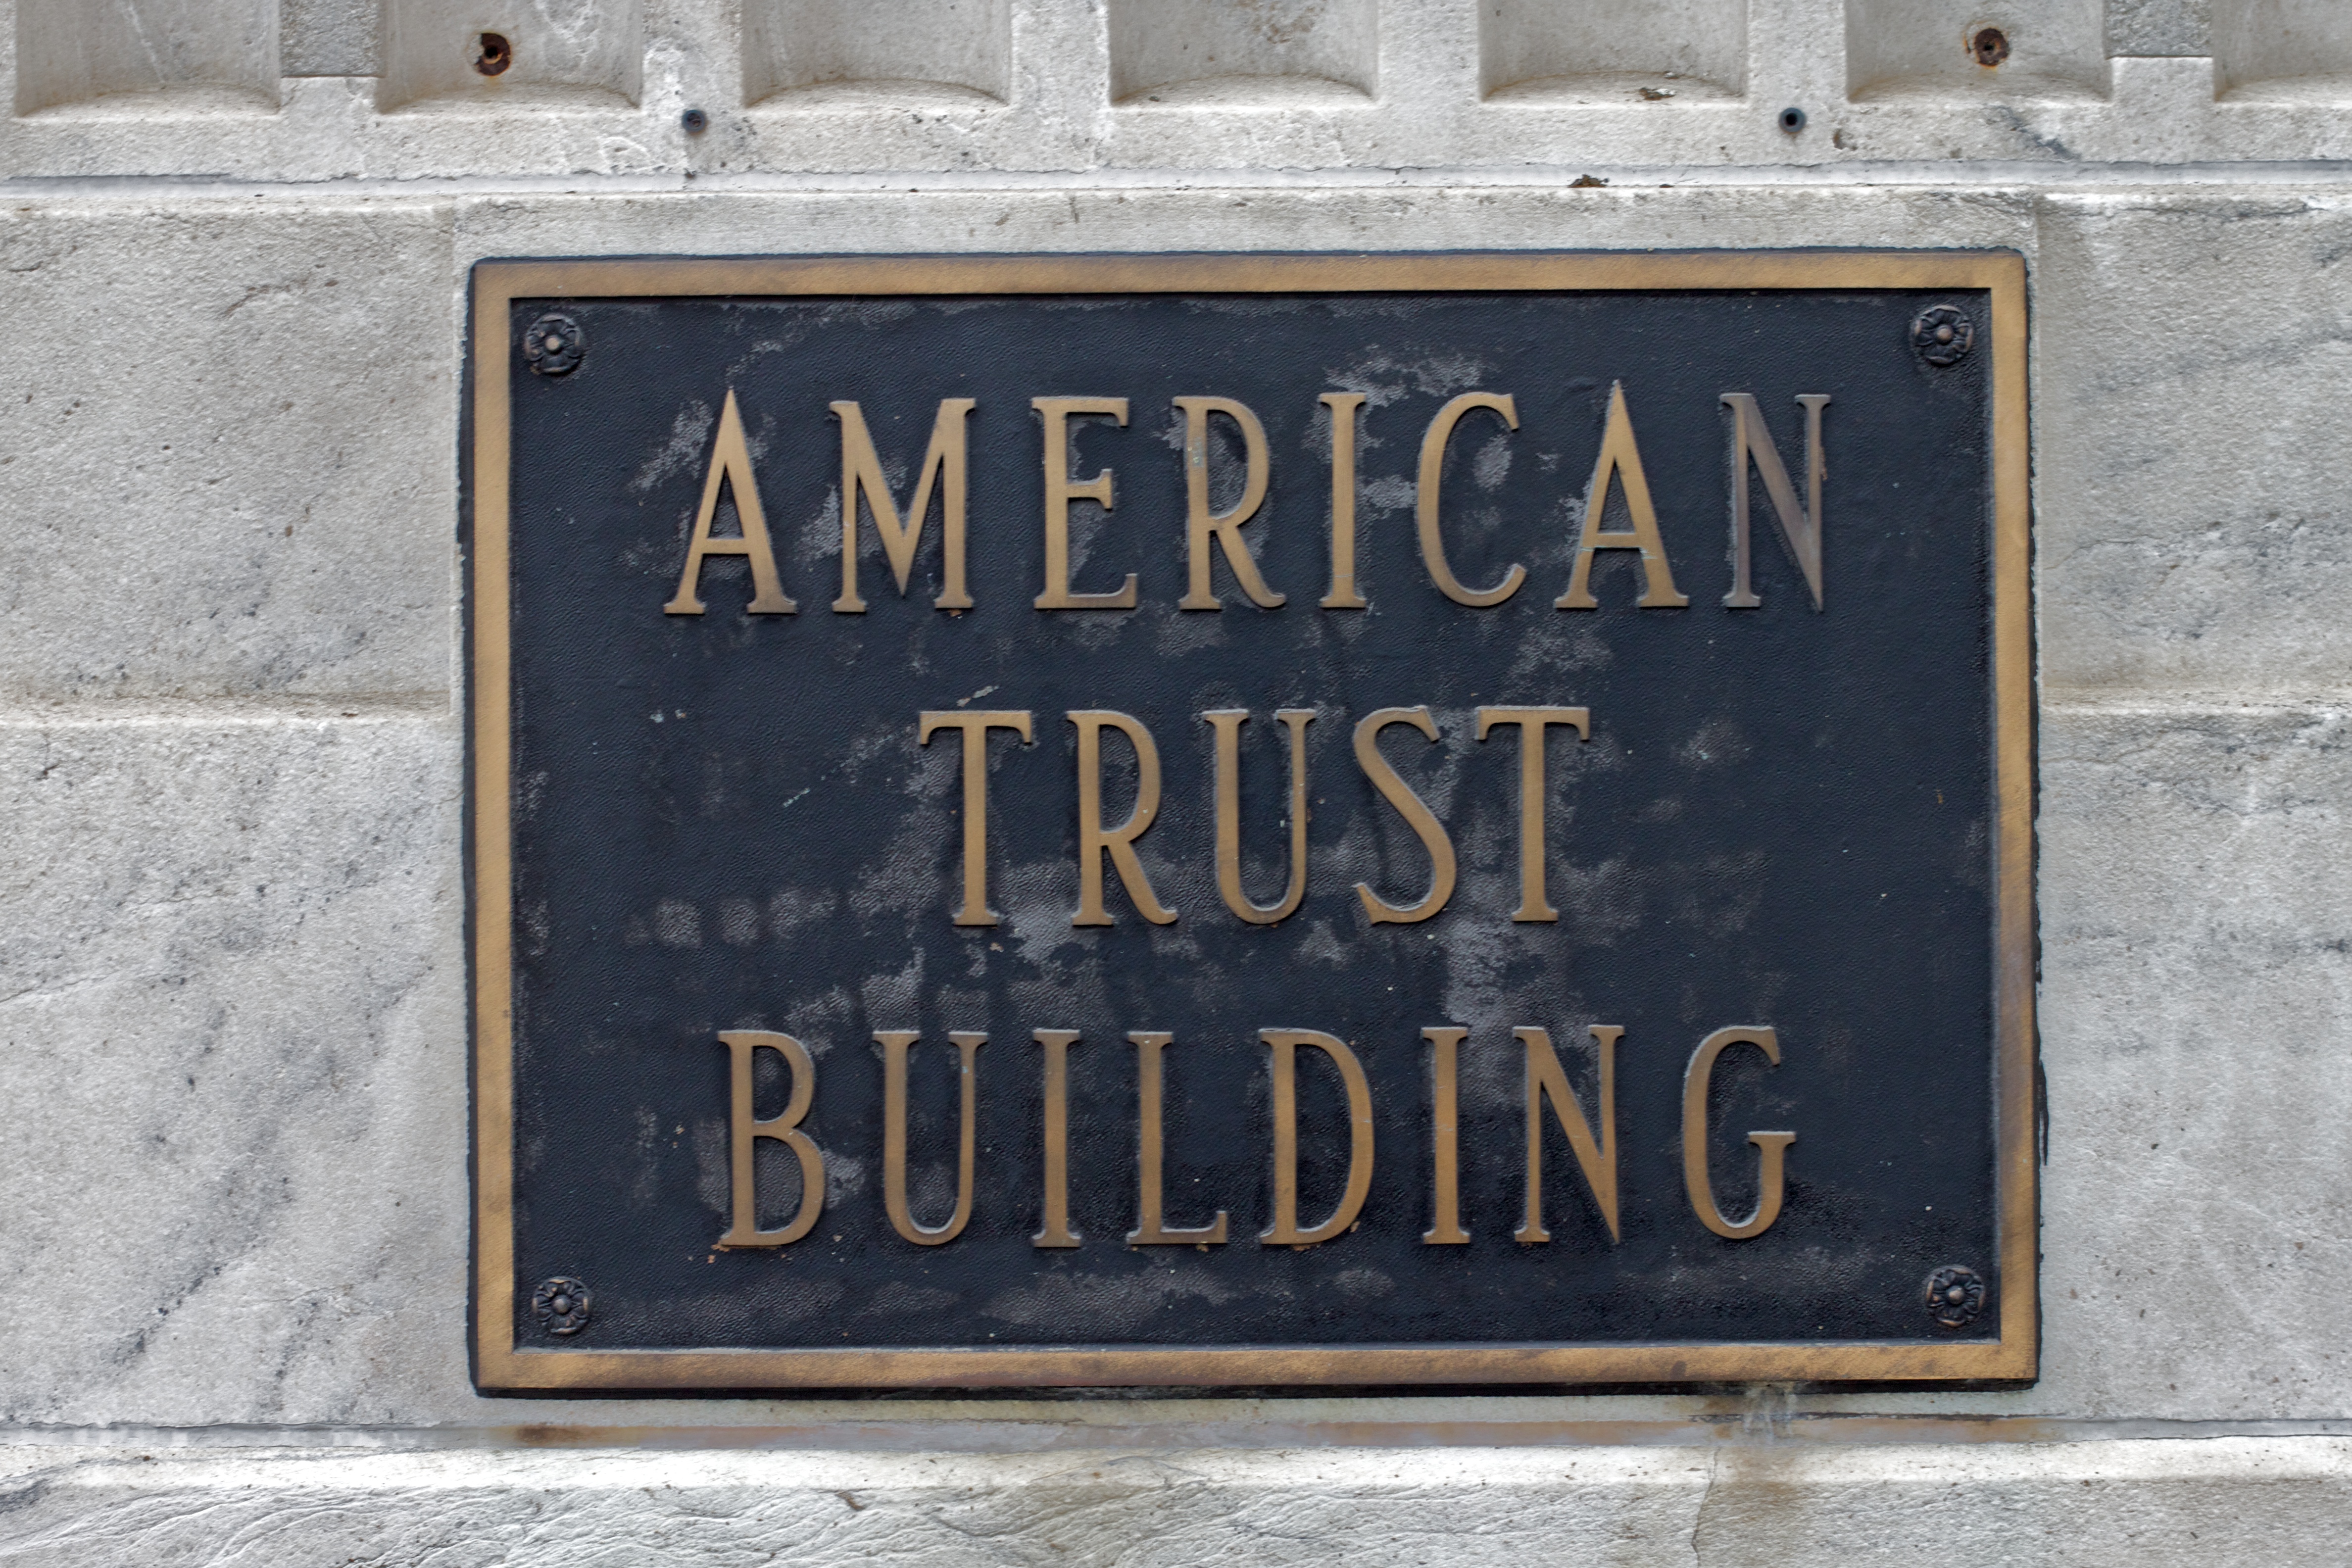
number, sign, street sign, history, odyssey, ancient history, commemorative plaque